Christoph Gerber

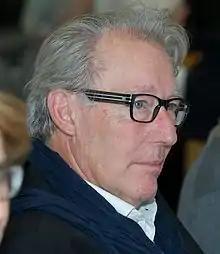
Gerber in 2013

Christoph Gerber (born 1942) is a Swiss physicist and professor at the University of Basel. He is the co-inventor of the atomic force microscope (AFM), together with Gerd Binnig and Calvin Quate.